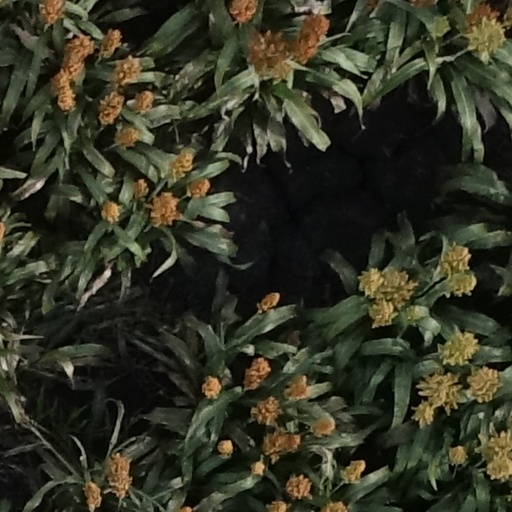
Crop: sorghum